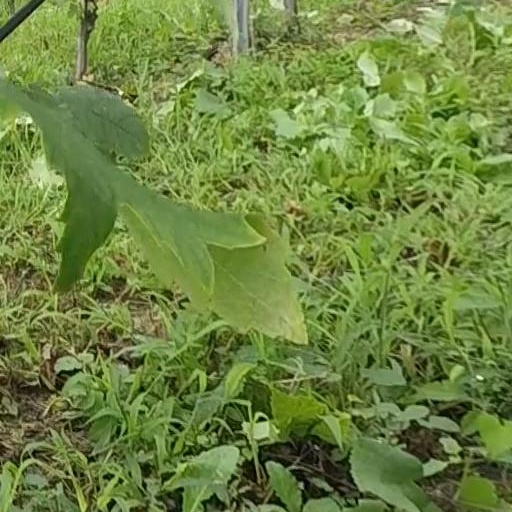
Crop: grape